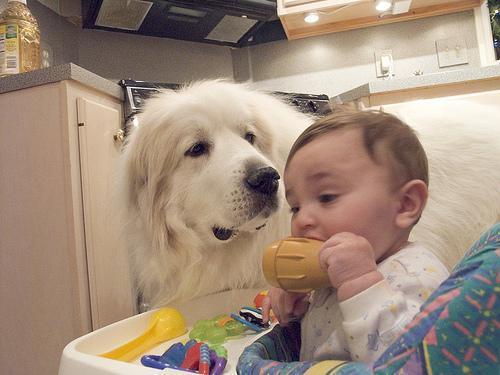
Great_Pyrenees